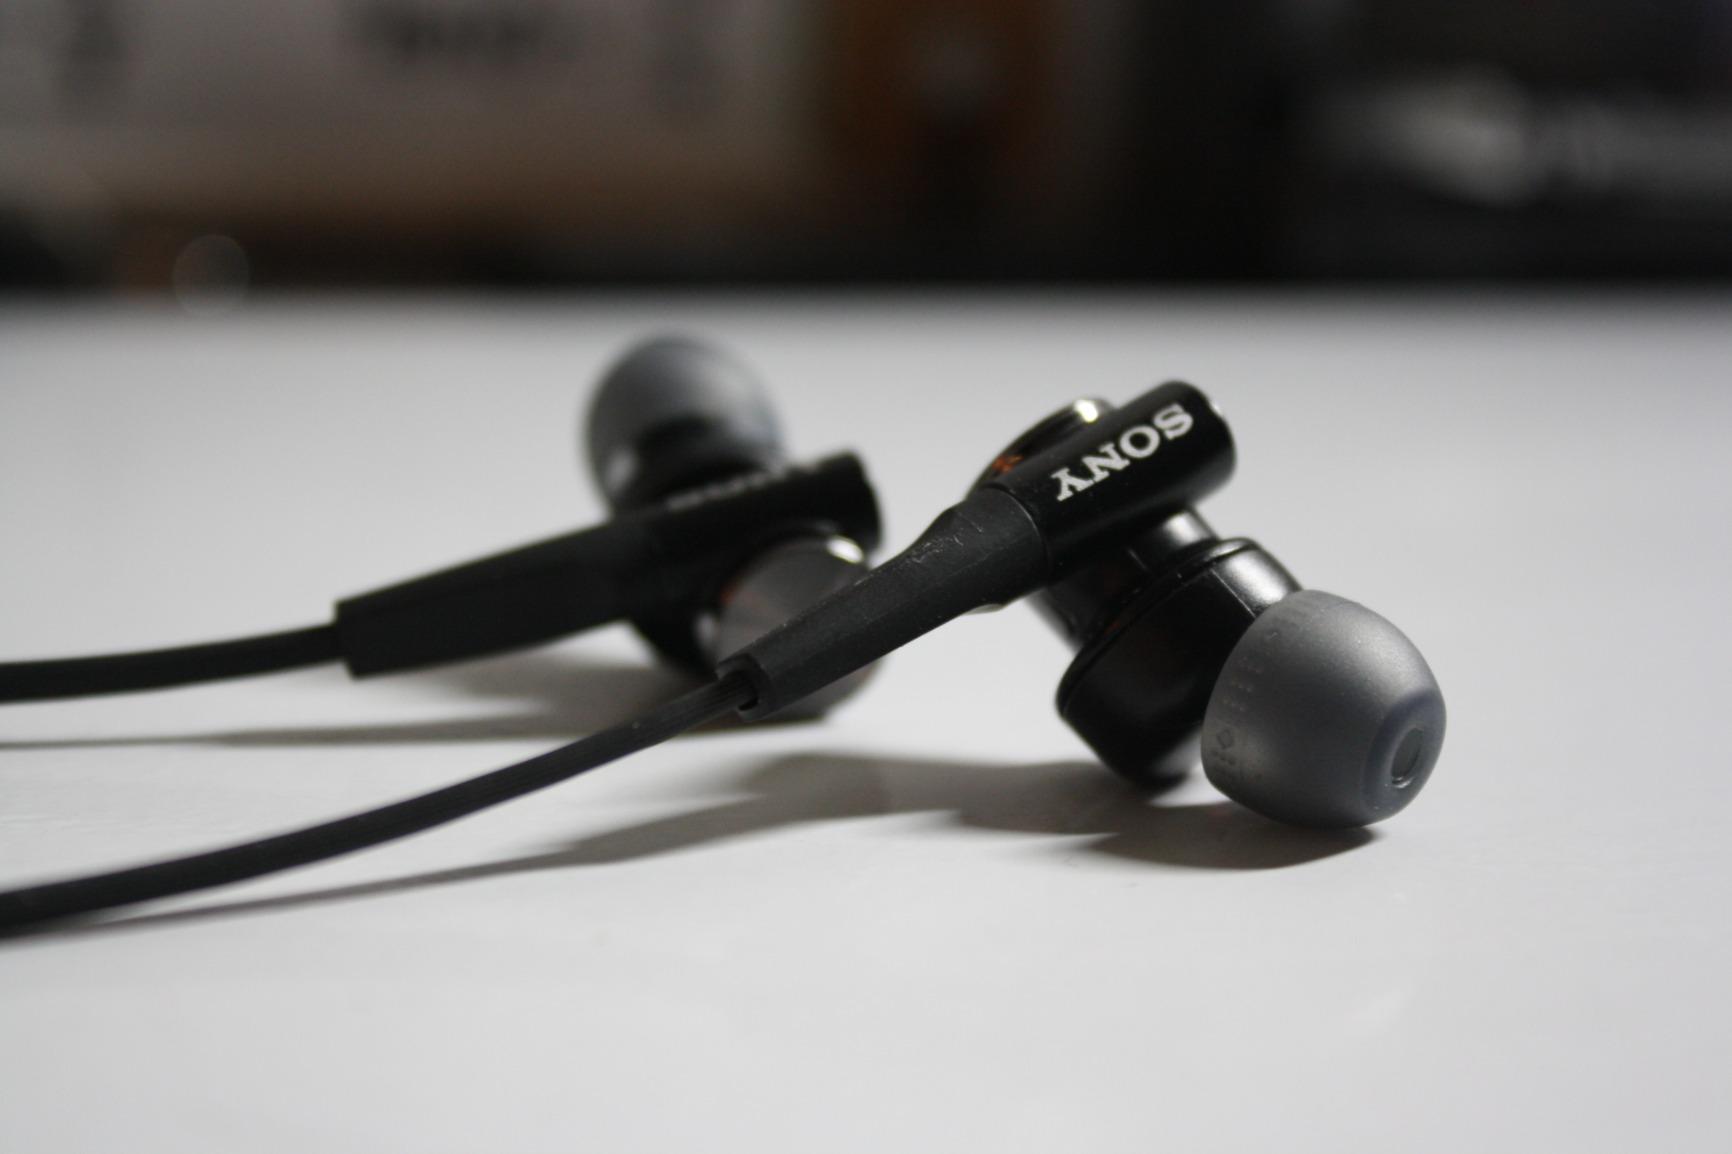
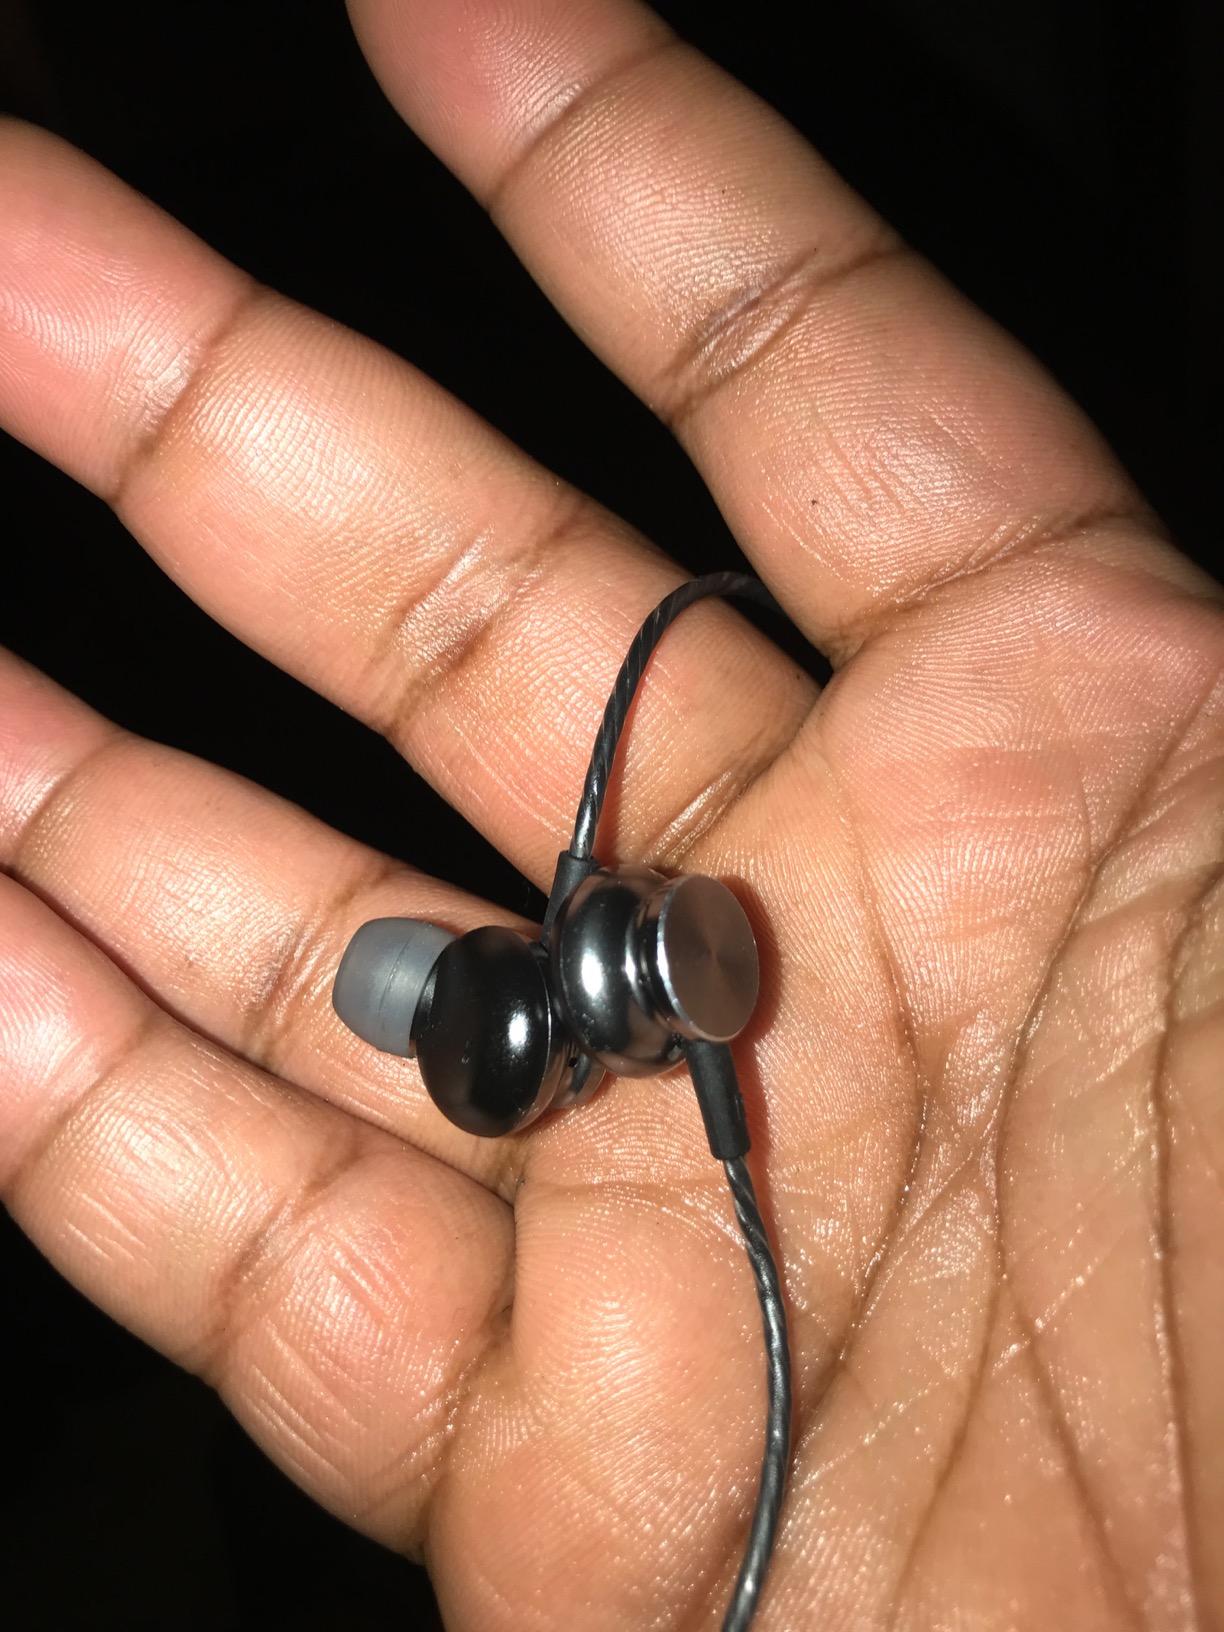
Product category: headphones
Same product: no